Mike McKenna (ice hockey)

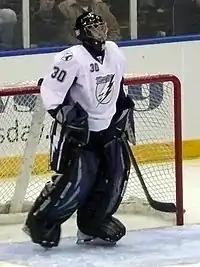
McKenna during his tenure with the Tampa Bay Lightning in 2009.

McKenna was signed to an AHL contract by the Tampa Bay Lightning's affiliate Norfolk Admirals for the 2008–09 season after drifting from several AHL teams during the previous seasons, including a previous stint for Norfolk during the 2005–06 season. He played better than expected, earning Norfolk's starting goalie position. He had an 11–10–0 record with one shutout through early February, when he was signed to an NHL contract by the Lightning after Olaf Kölzig went down for the season with an injury. He made his NHL debut on February 3, 2009, versus the New York Islanders, relieving starter Karri Rämö. The following day, he made his first NHL start in goal on February 4 against the Pittsburgh Penguins, shutting the Penguins out through two periods before losing 4–3 in overtime. McKenna earned his first NHL win and shutout on February 7 with a 28 save, 1–0 home win against the New York Islanders, less than a week into his NHL career.